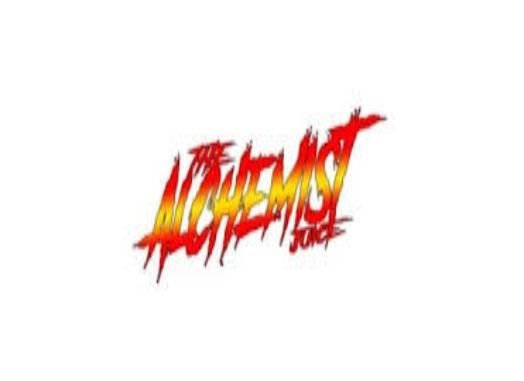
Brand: Alchemist
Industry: Clothes